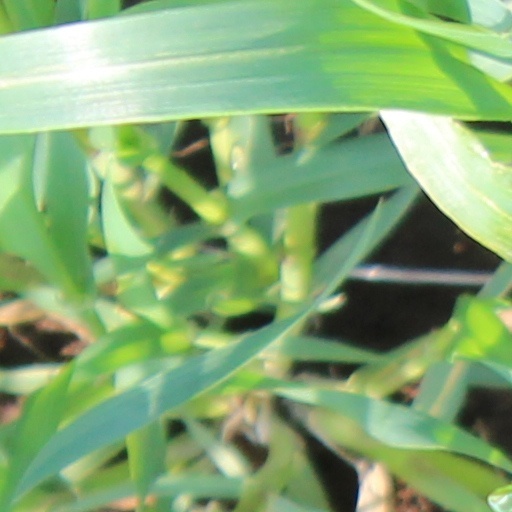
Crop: wheat